Brazilian battleship Aquidabã

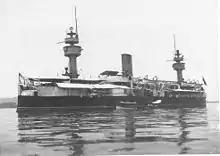
"Aquidabã" seen between 1898 and 1904, as evidenced by the two heavy masts

"Aquidabã" was part of a rebellion which started on 23 November 1891, headed by Rear Admiral Custódio José de Melo. Two years later (1893), she voyaged to the United States to take part in the International Naval Review. In that same year, she was the flagship of the "Revolta da Armada" ("Revolt of the Navy"), once again led by de Melo. On 16 April 1894, "Aquidabã" was anchored off the coast of Santa Catarina, near the Fortress of Anhatomirim. Early in the morning, the first class torpedo boat , accompanied by three other torpedo boats, attacked "Aquidabã"; two torpedoes connected with the battleship and she sank in shallow water, inflicting only light damage in return.